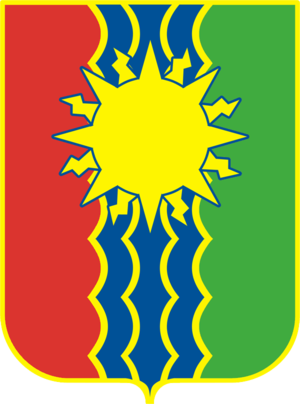
Bratsk
Bratsk er en by i Irkutsk oblast i det Sibiriske føderale distrikt i Den Russiske Føderation. Byen ligger ved bredden af Bratskreservoiret på Angarafloden. Bratsk har 231.602 indbyggere og er dermed den næststørste by i oblasten. Den gamle by blev grundlagt omkring 1650.